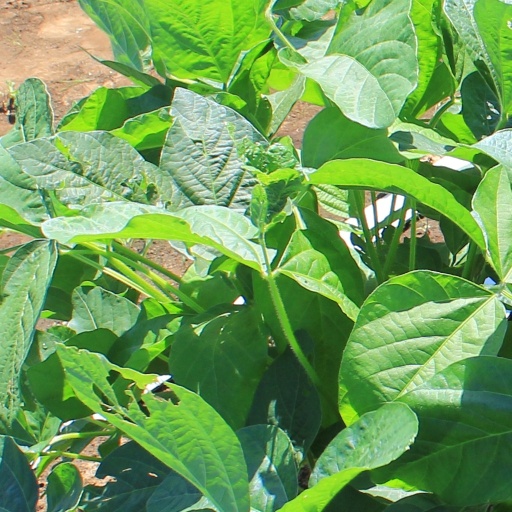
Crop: soybean